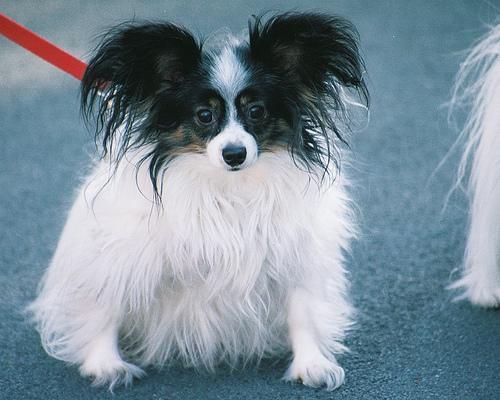
papillon